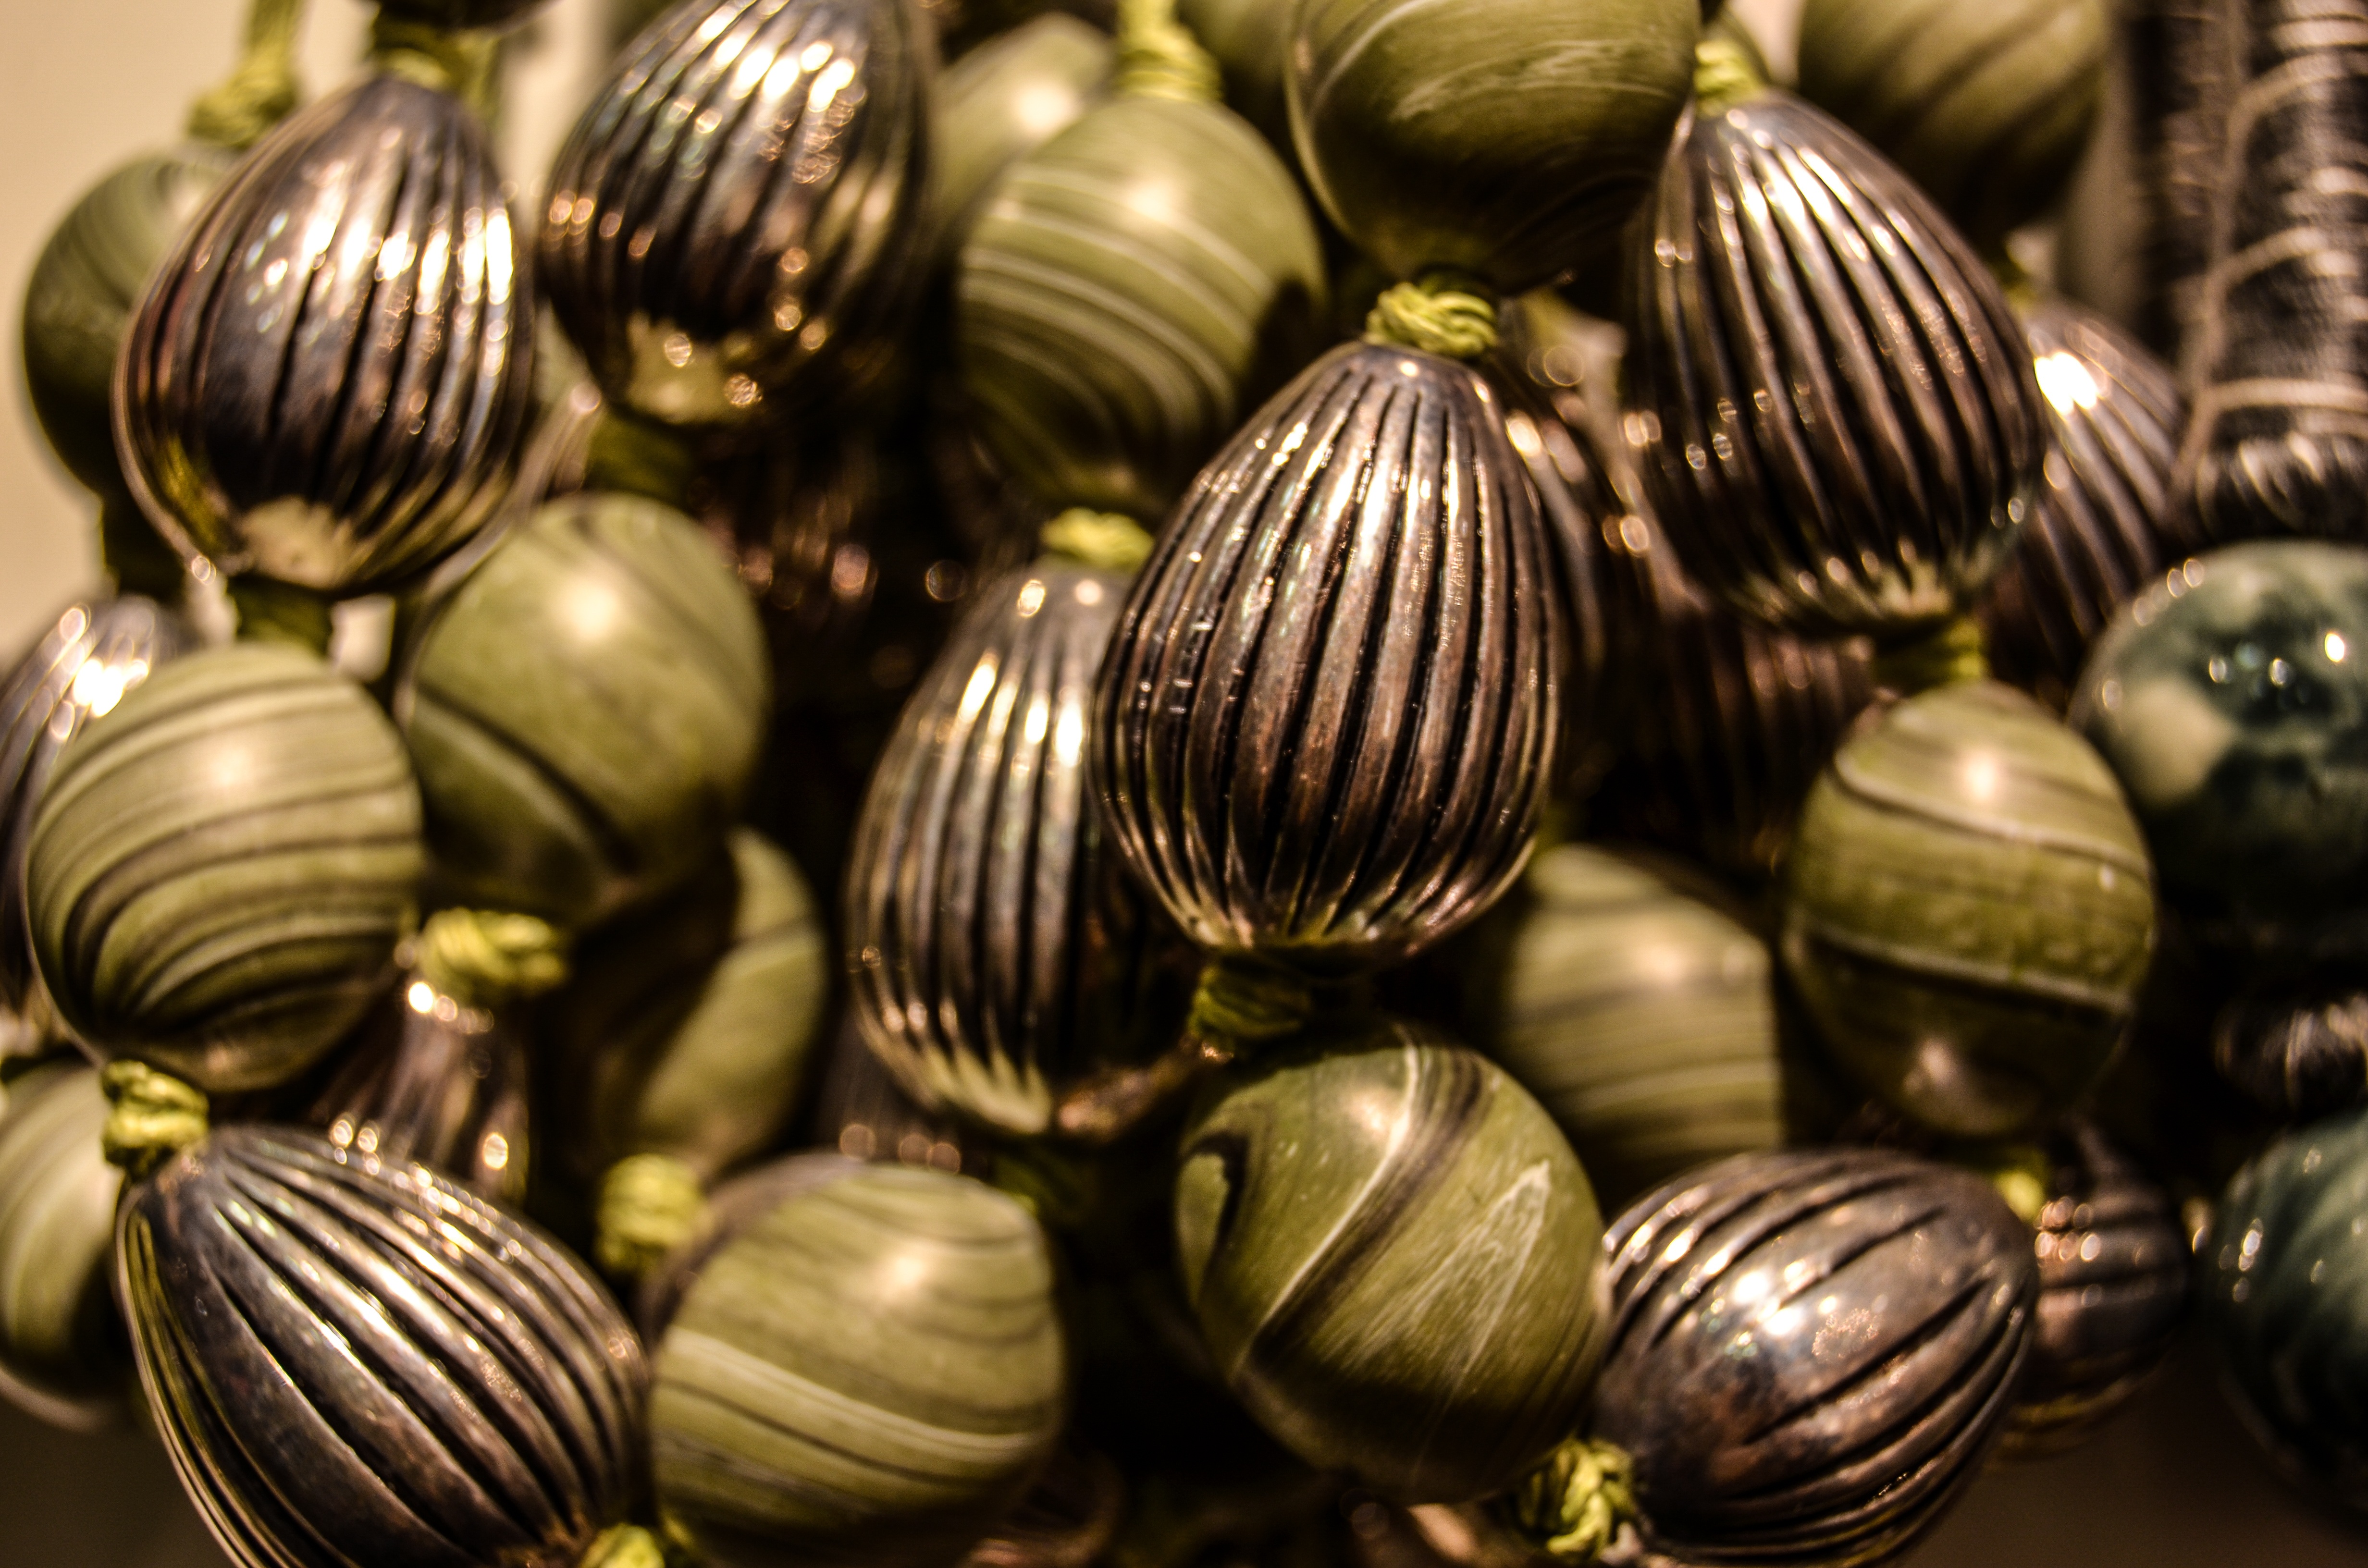
food, seafood, material, invertebrate, feminine, clam, necklace, mussel, women, cockle, escargot, ornaments, sea snail, clams oysters mussels and scallops, animal source foods